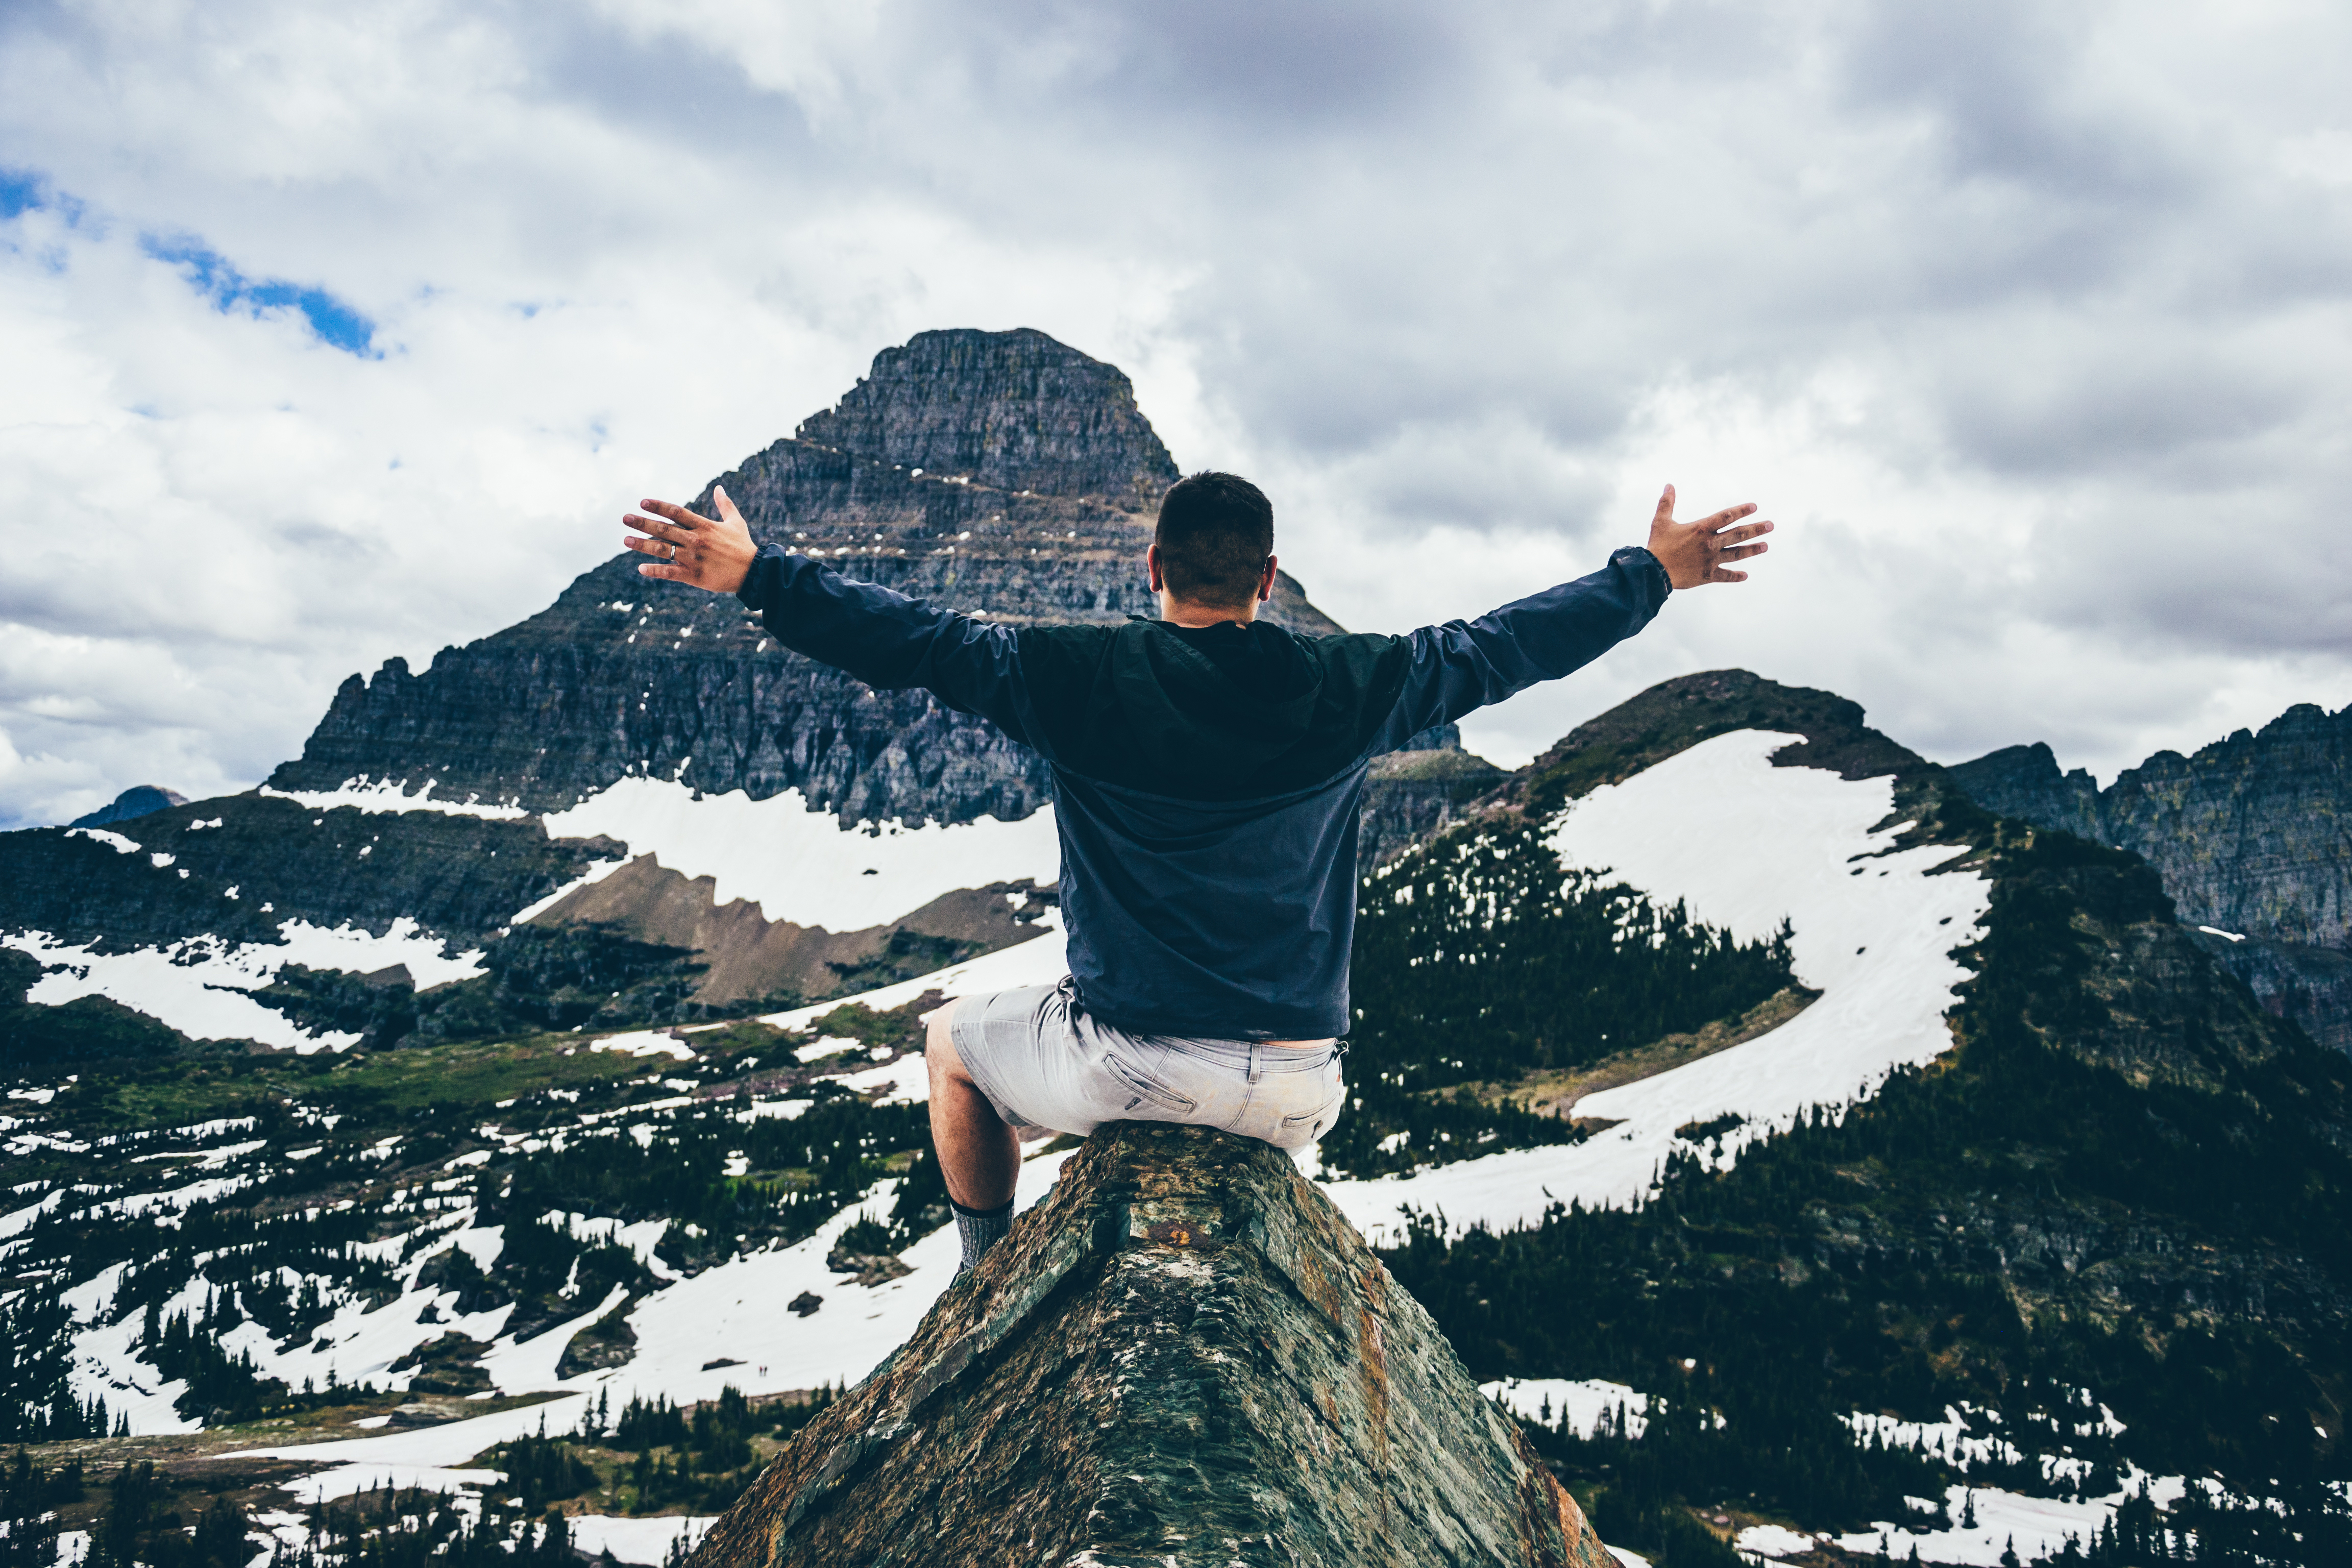
mountain, snow, jumping, extreme sport, sports